Mangaladevi Temple

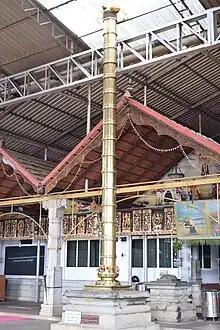
The flag pole of Mangaladevi temple

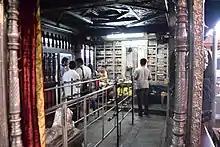
Mangaladevi Temple Inside view

The Mangaladevi Temple is a Hindu temple at Bolara in the city of Mangalore in the Indian state of Karnataka. It is situated about three kilometres southwest of the city centre. The temple is dedicated to the Hindu goddess Shakti / Parvati in the form of Mangaladevi, the presiding deity from whom the city derives its name.